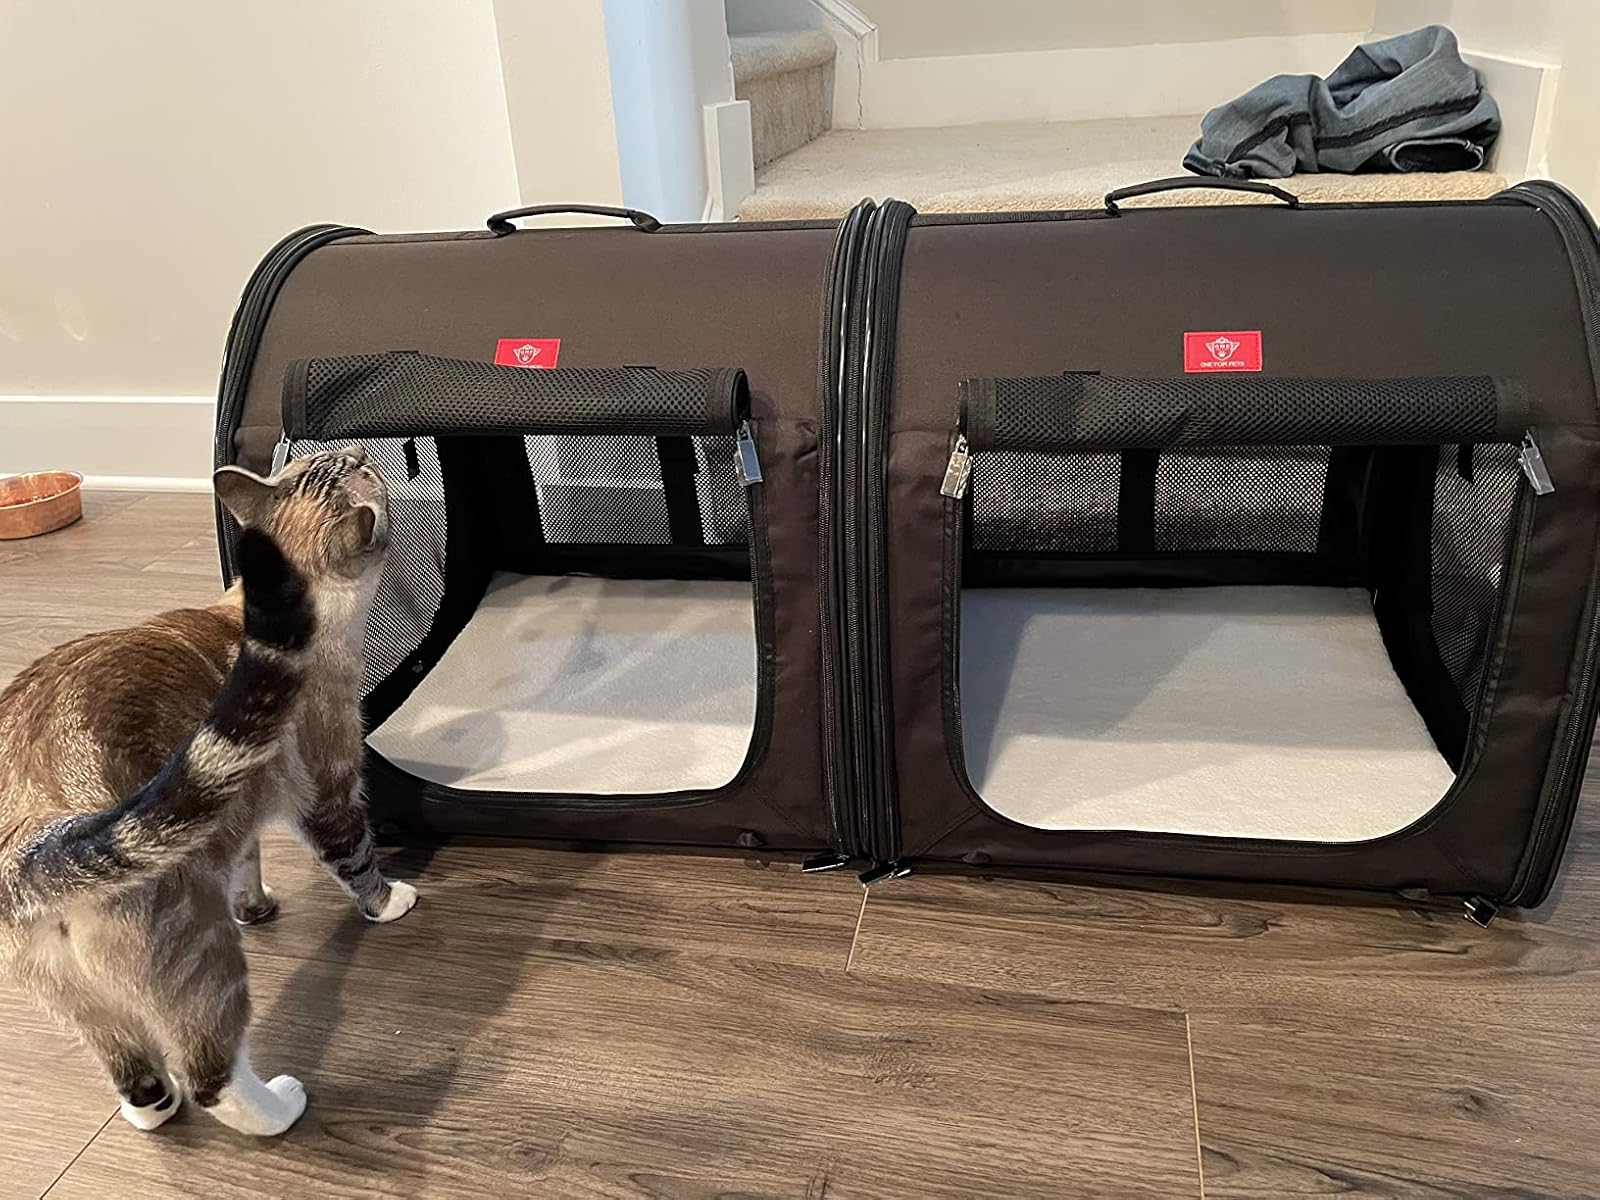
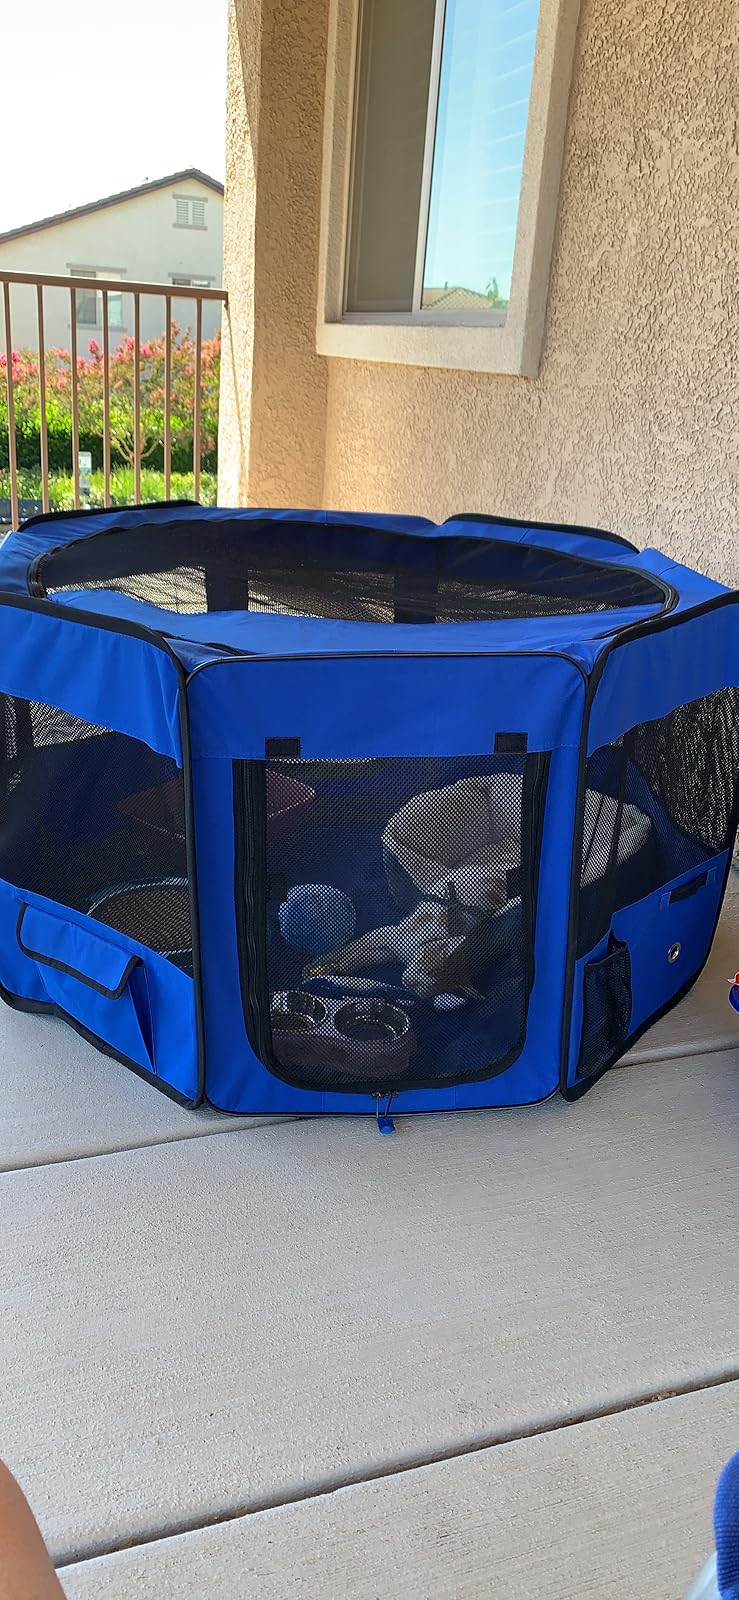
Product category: items_kennel
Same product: no